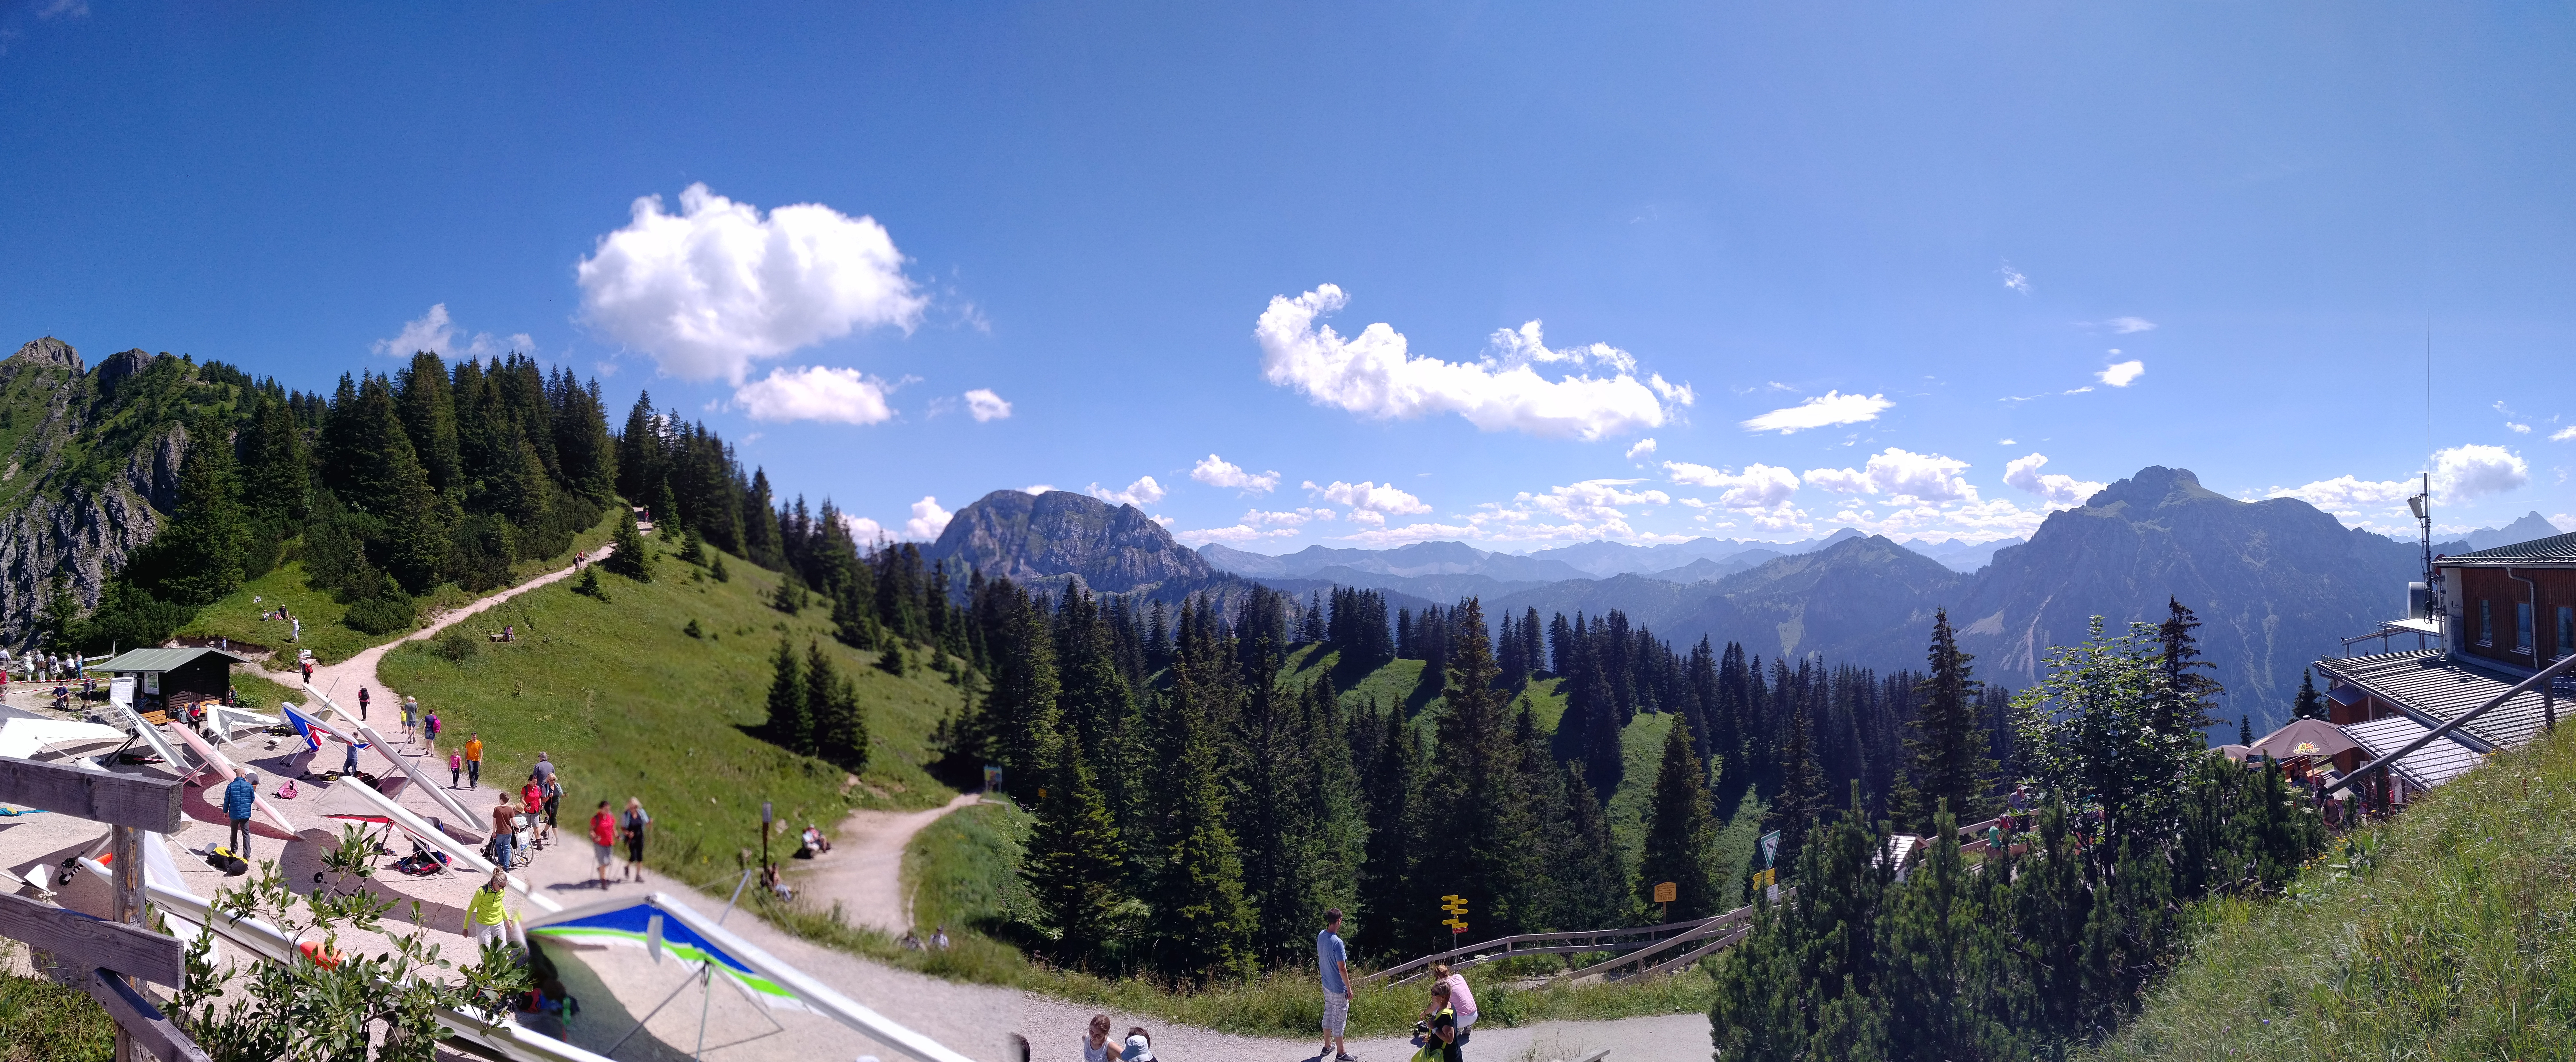
mountain, adventure, mountain range, panorama, ridge, alps, mountain station, mountain pass, schwangau, tegelberg, mountainous landforms